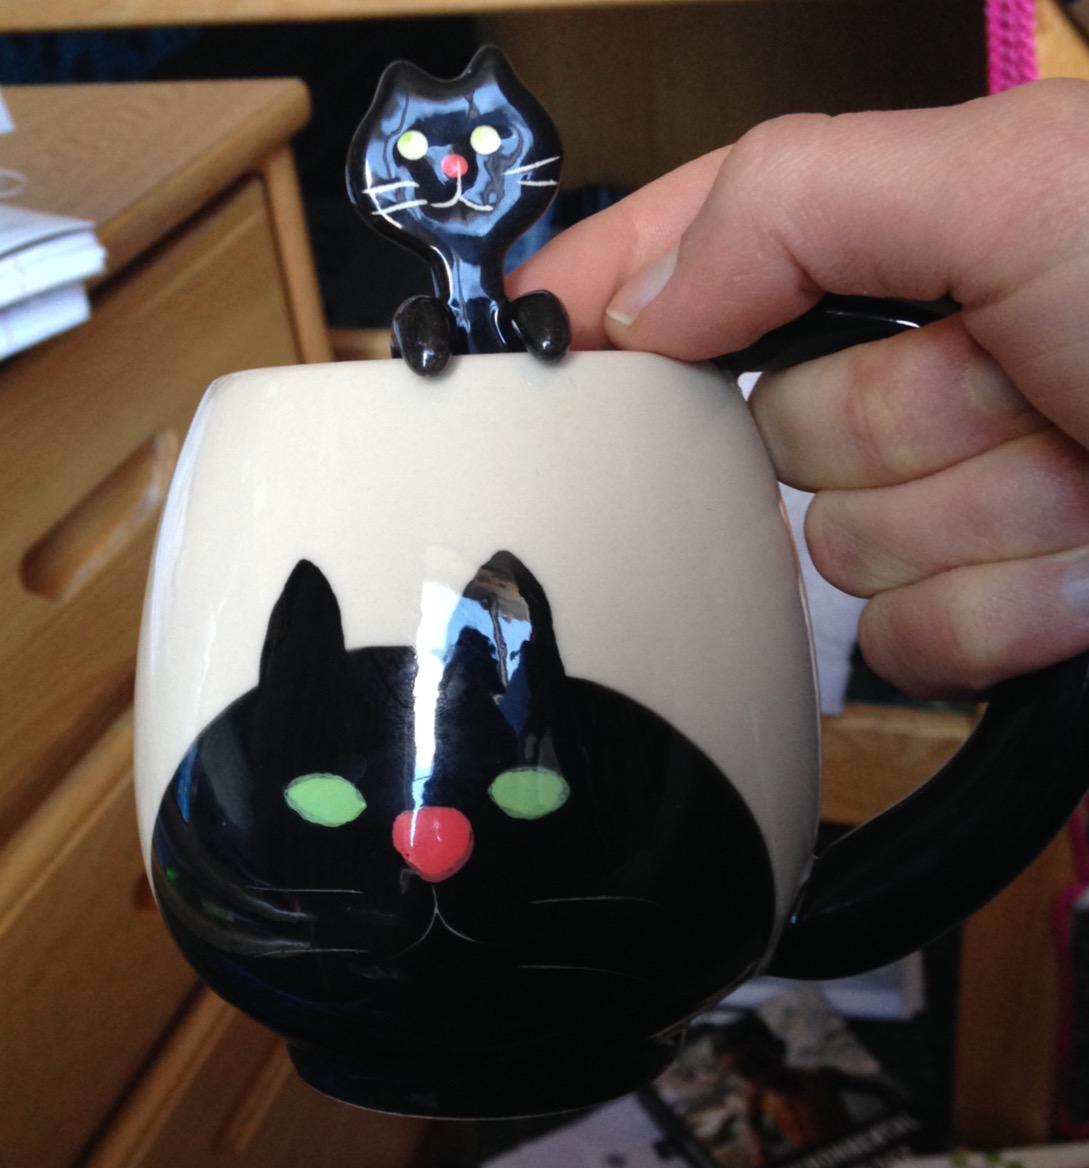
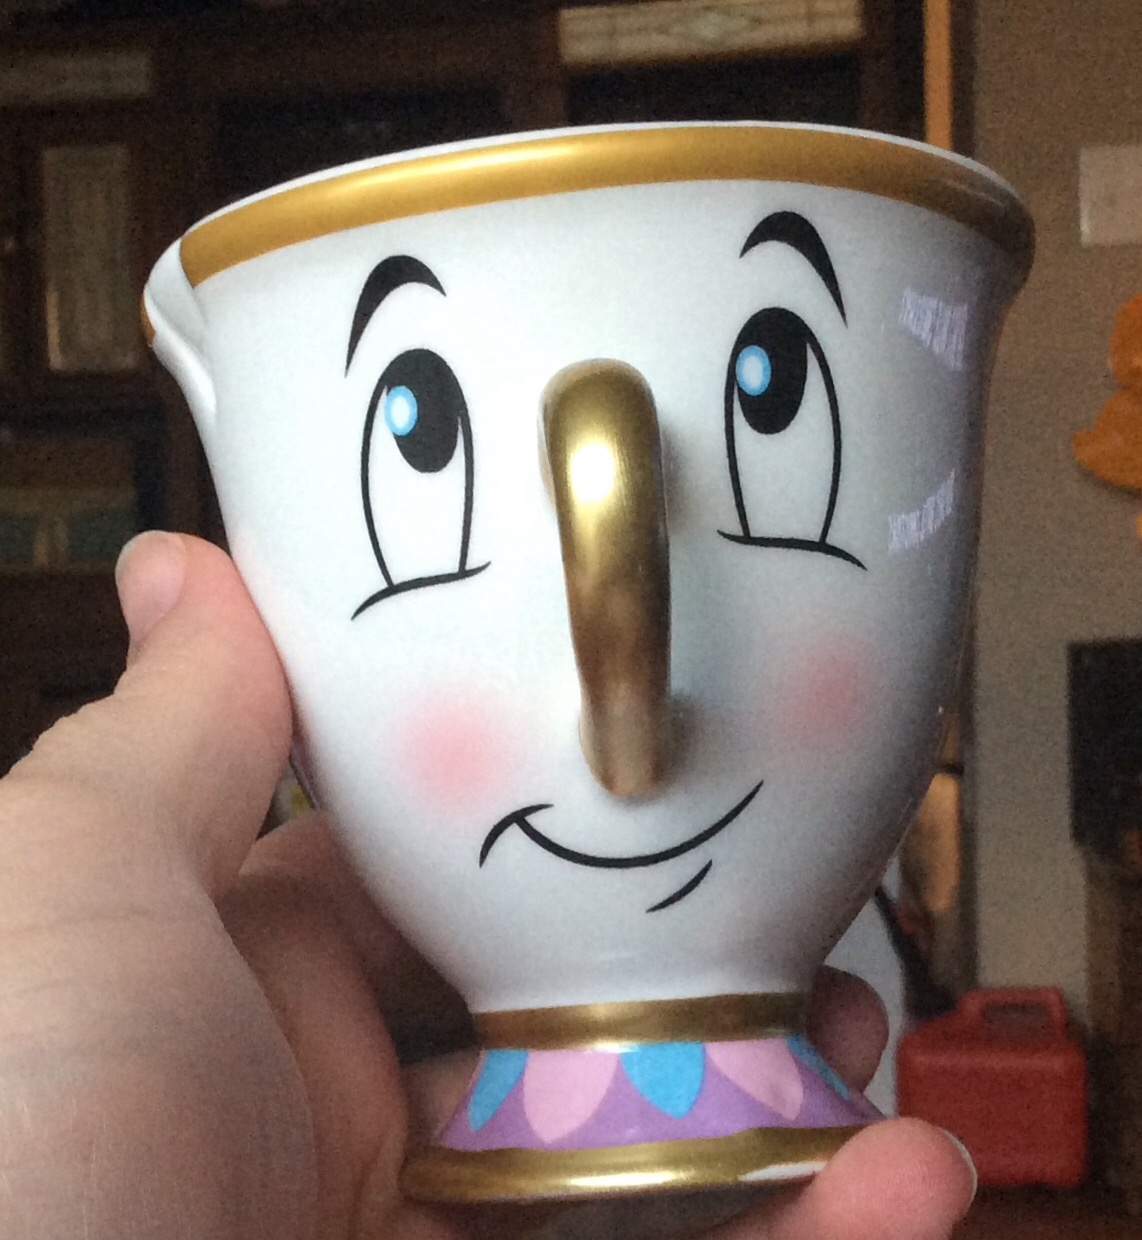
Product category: items_mug
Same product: no